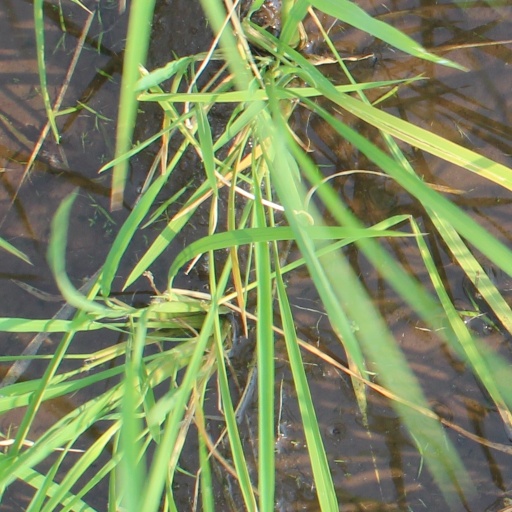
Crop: rice